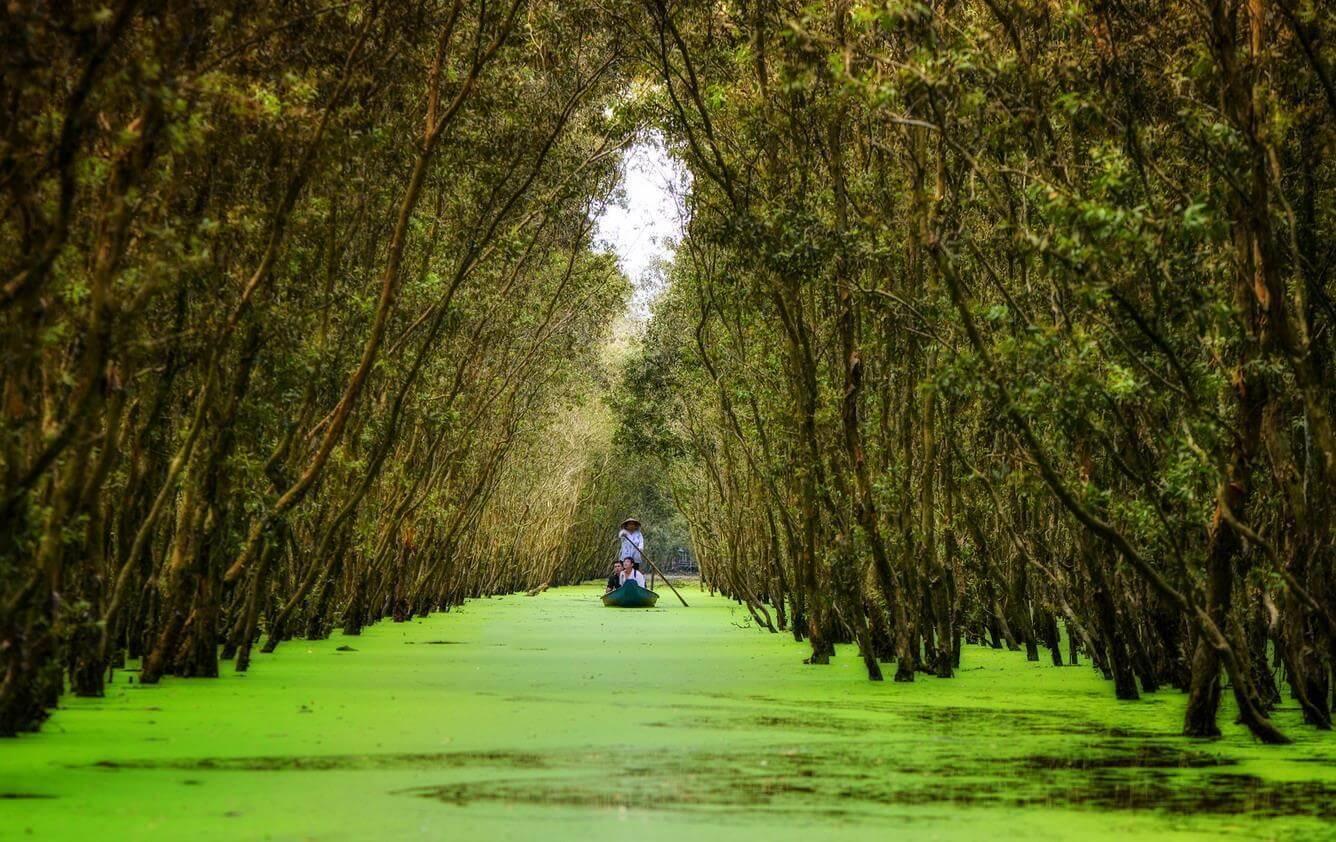
có một con thuyền đang di chuyển trên bề mặt của con sông